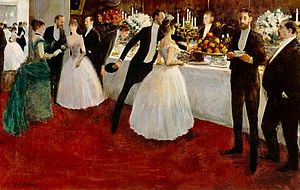
Buffet / Buffetens historie
Buffet (1884, Jean-Louis Forain).
En buffet er en metode til servering, hvor gæsten forsyner sig selv. Den har navn efter bordet, som tjenerne tager maden fra, og som i det 1800-tallet var stedet, hvor gæsterne udpegede de retter, de ønskede, og som tjenerne serverede ved bordet. I dag har fornemme restauranter tjenere til at lægge maden på gæsternes tallerken.